Garendon Abbey

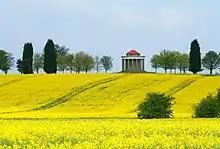
"The Temple of Venus": one of the Palladian follies built when the abbey's former estate was landscaped

After the dissolution, the abbey church was completely demolished. The surrounding monastic buildings, already partially ruined, were then allowed to further disintegrate.